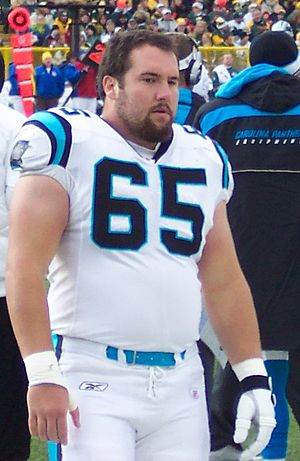
Ryan Kalil
Ryan Kalil (2007)
Ryan Kalil er en amerikansk football-spiller, der spiller som center for NFL-holdet Carolina Panthers. Han har spillet for holdet hele sin NFL-karriere, startende i 2007.